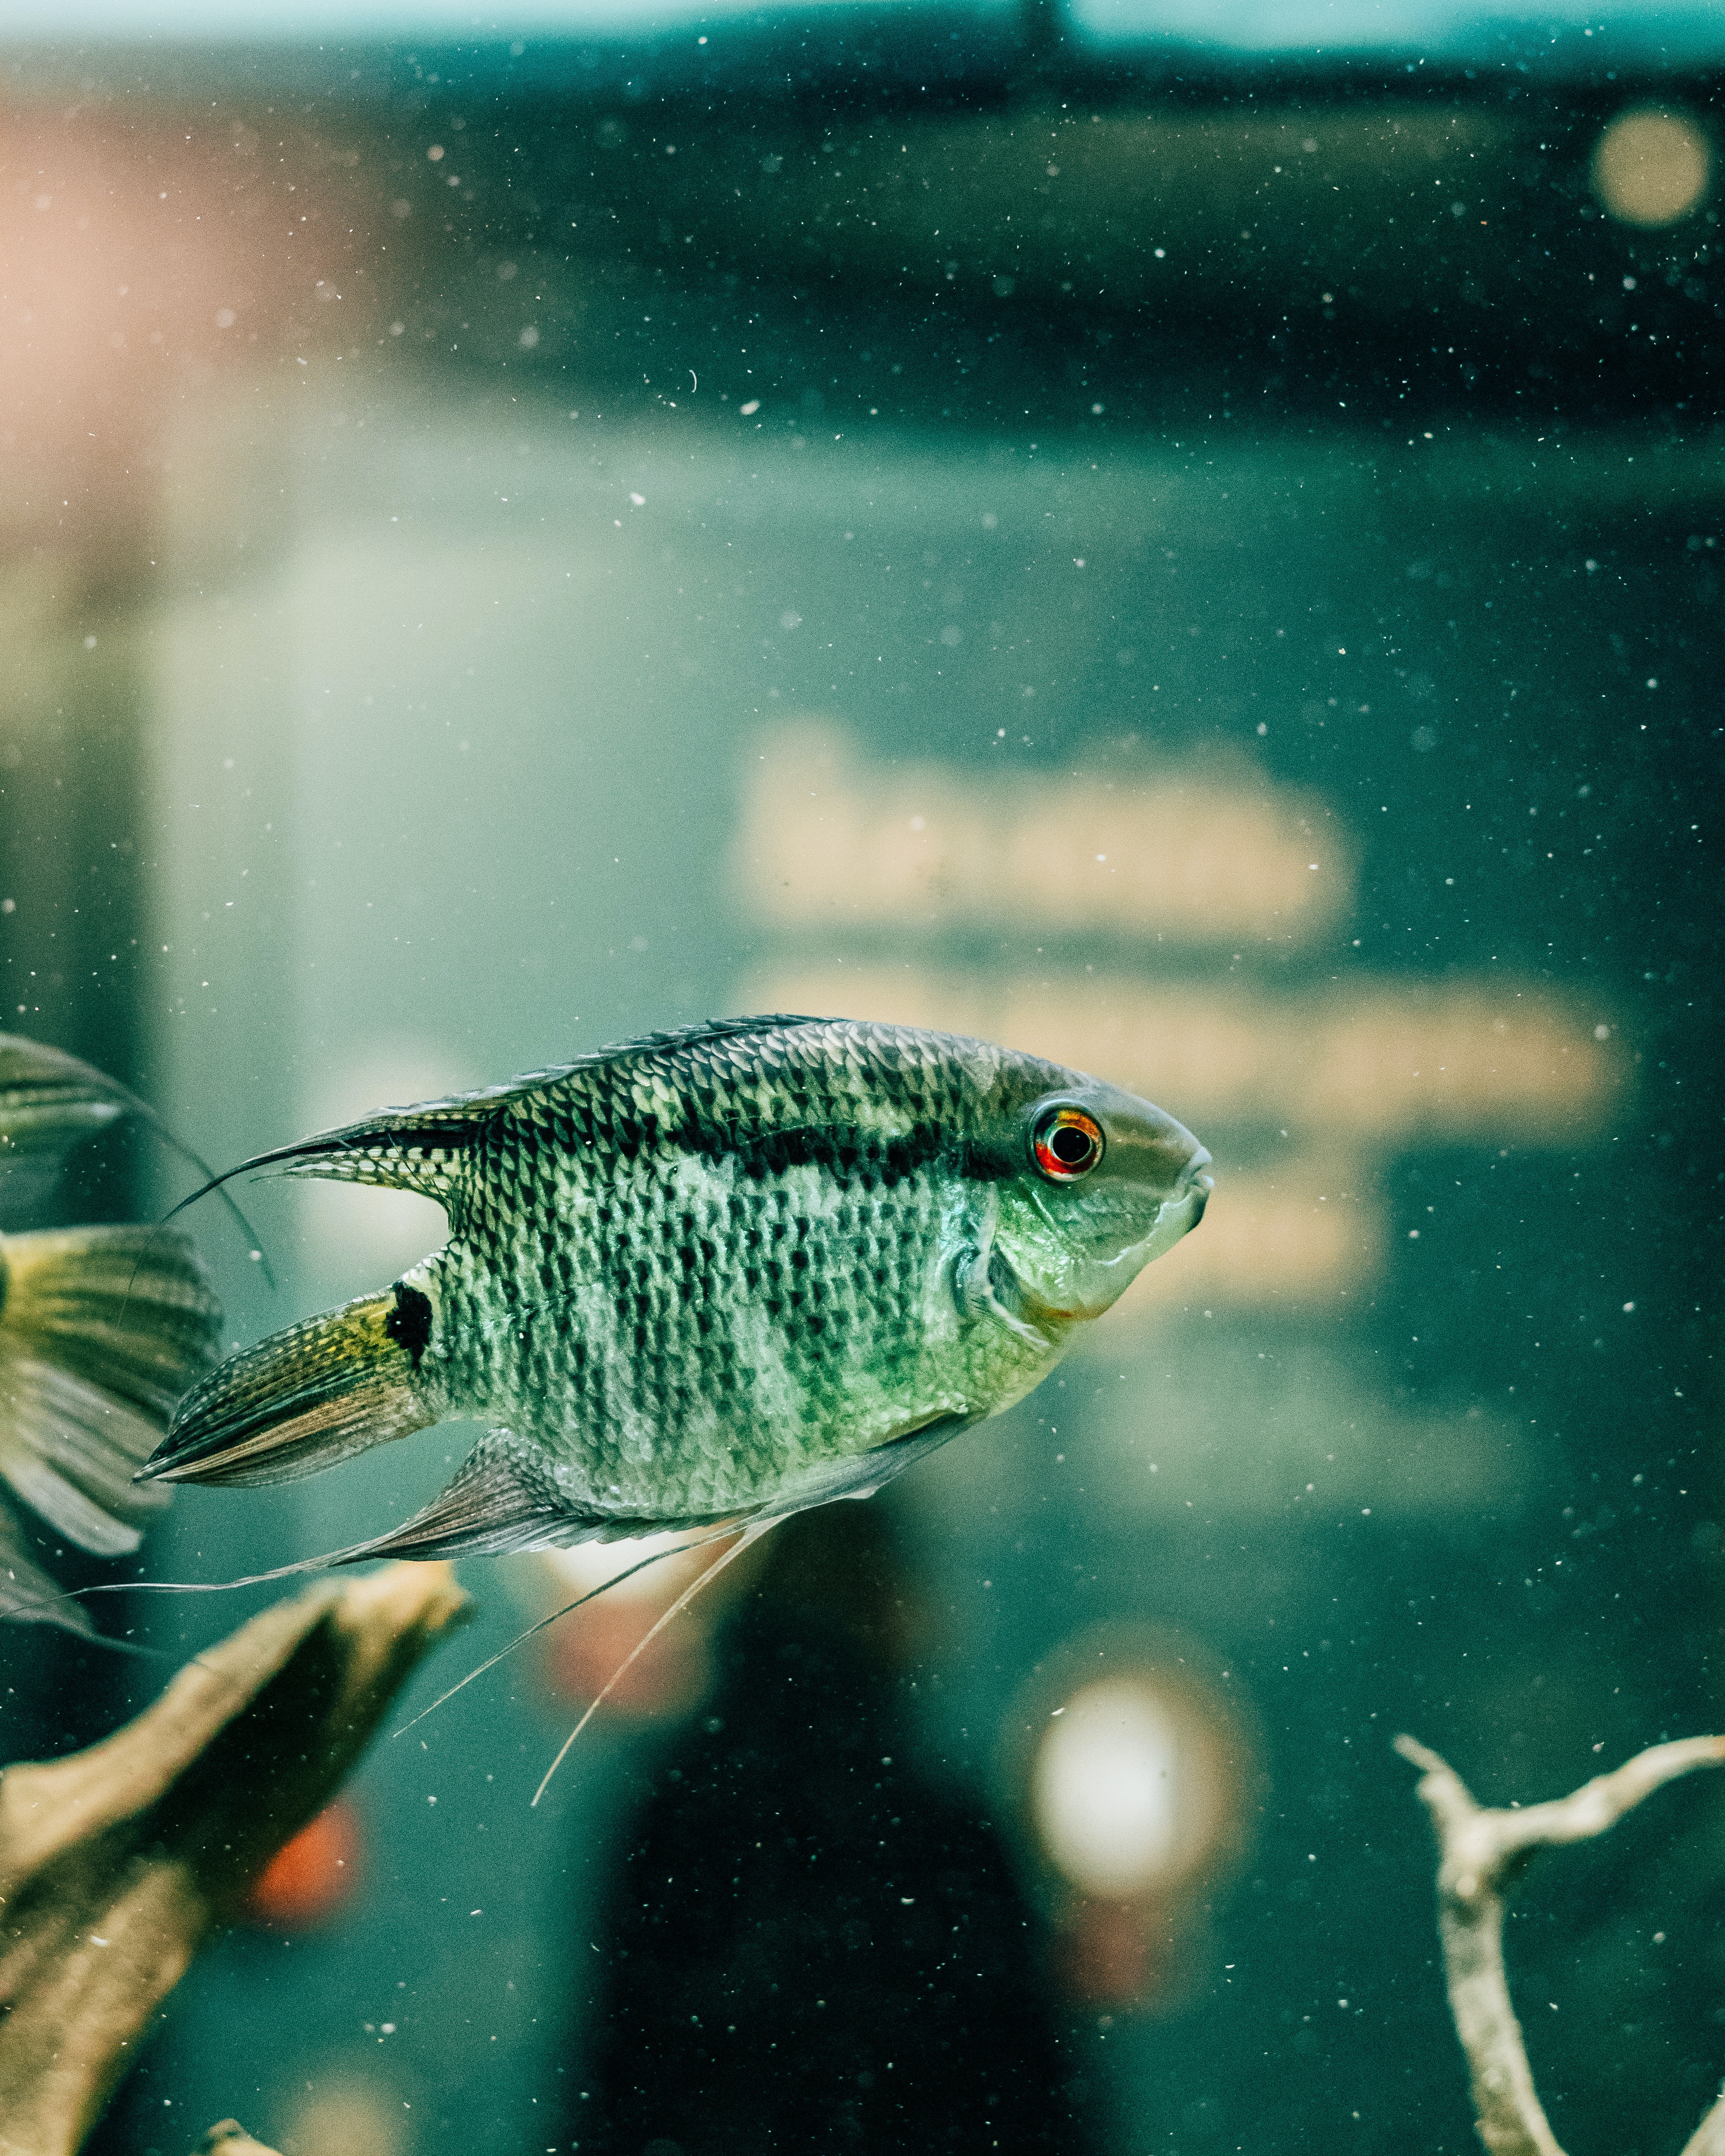
art, water, liquid, fluid, underwater, organism, fish, fin, marine biology, electric blue, ray finned fish, science, tail, aquarium, macro photography, glass, ocean, Bait fish, bony fish, oily fish, wildlife, darkness, photography